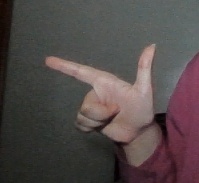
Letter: yaa